Corbière railway station

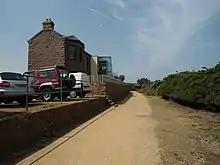
The station from the old track bed

The station had a relatively short life, opening on 1 July 1899 and closing 30 September 1936, although the track was briefly re-laid and the line re-opened for freight during the German occupation of the Channel Islands.